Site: saxony
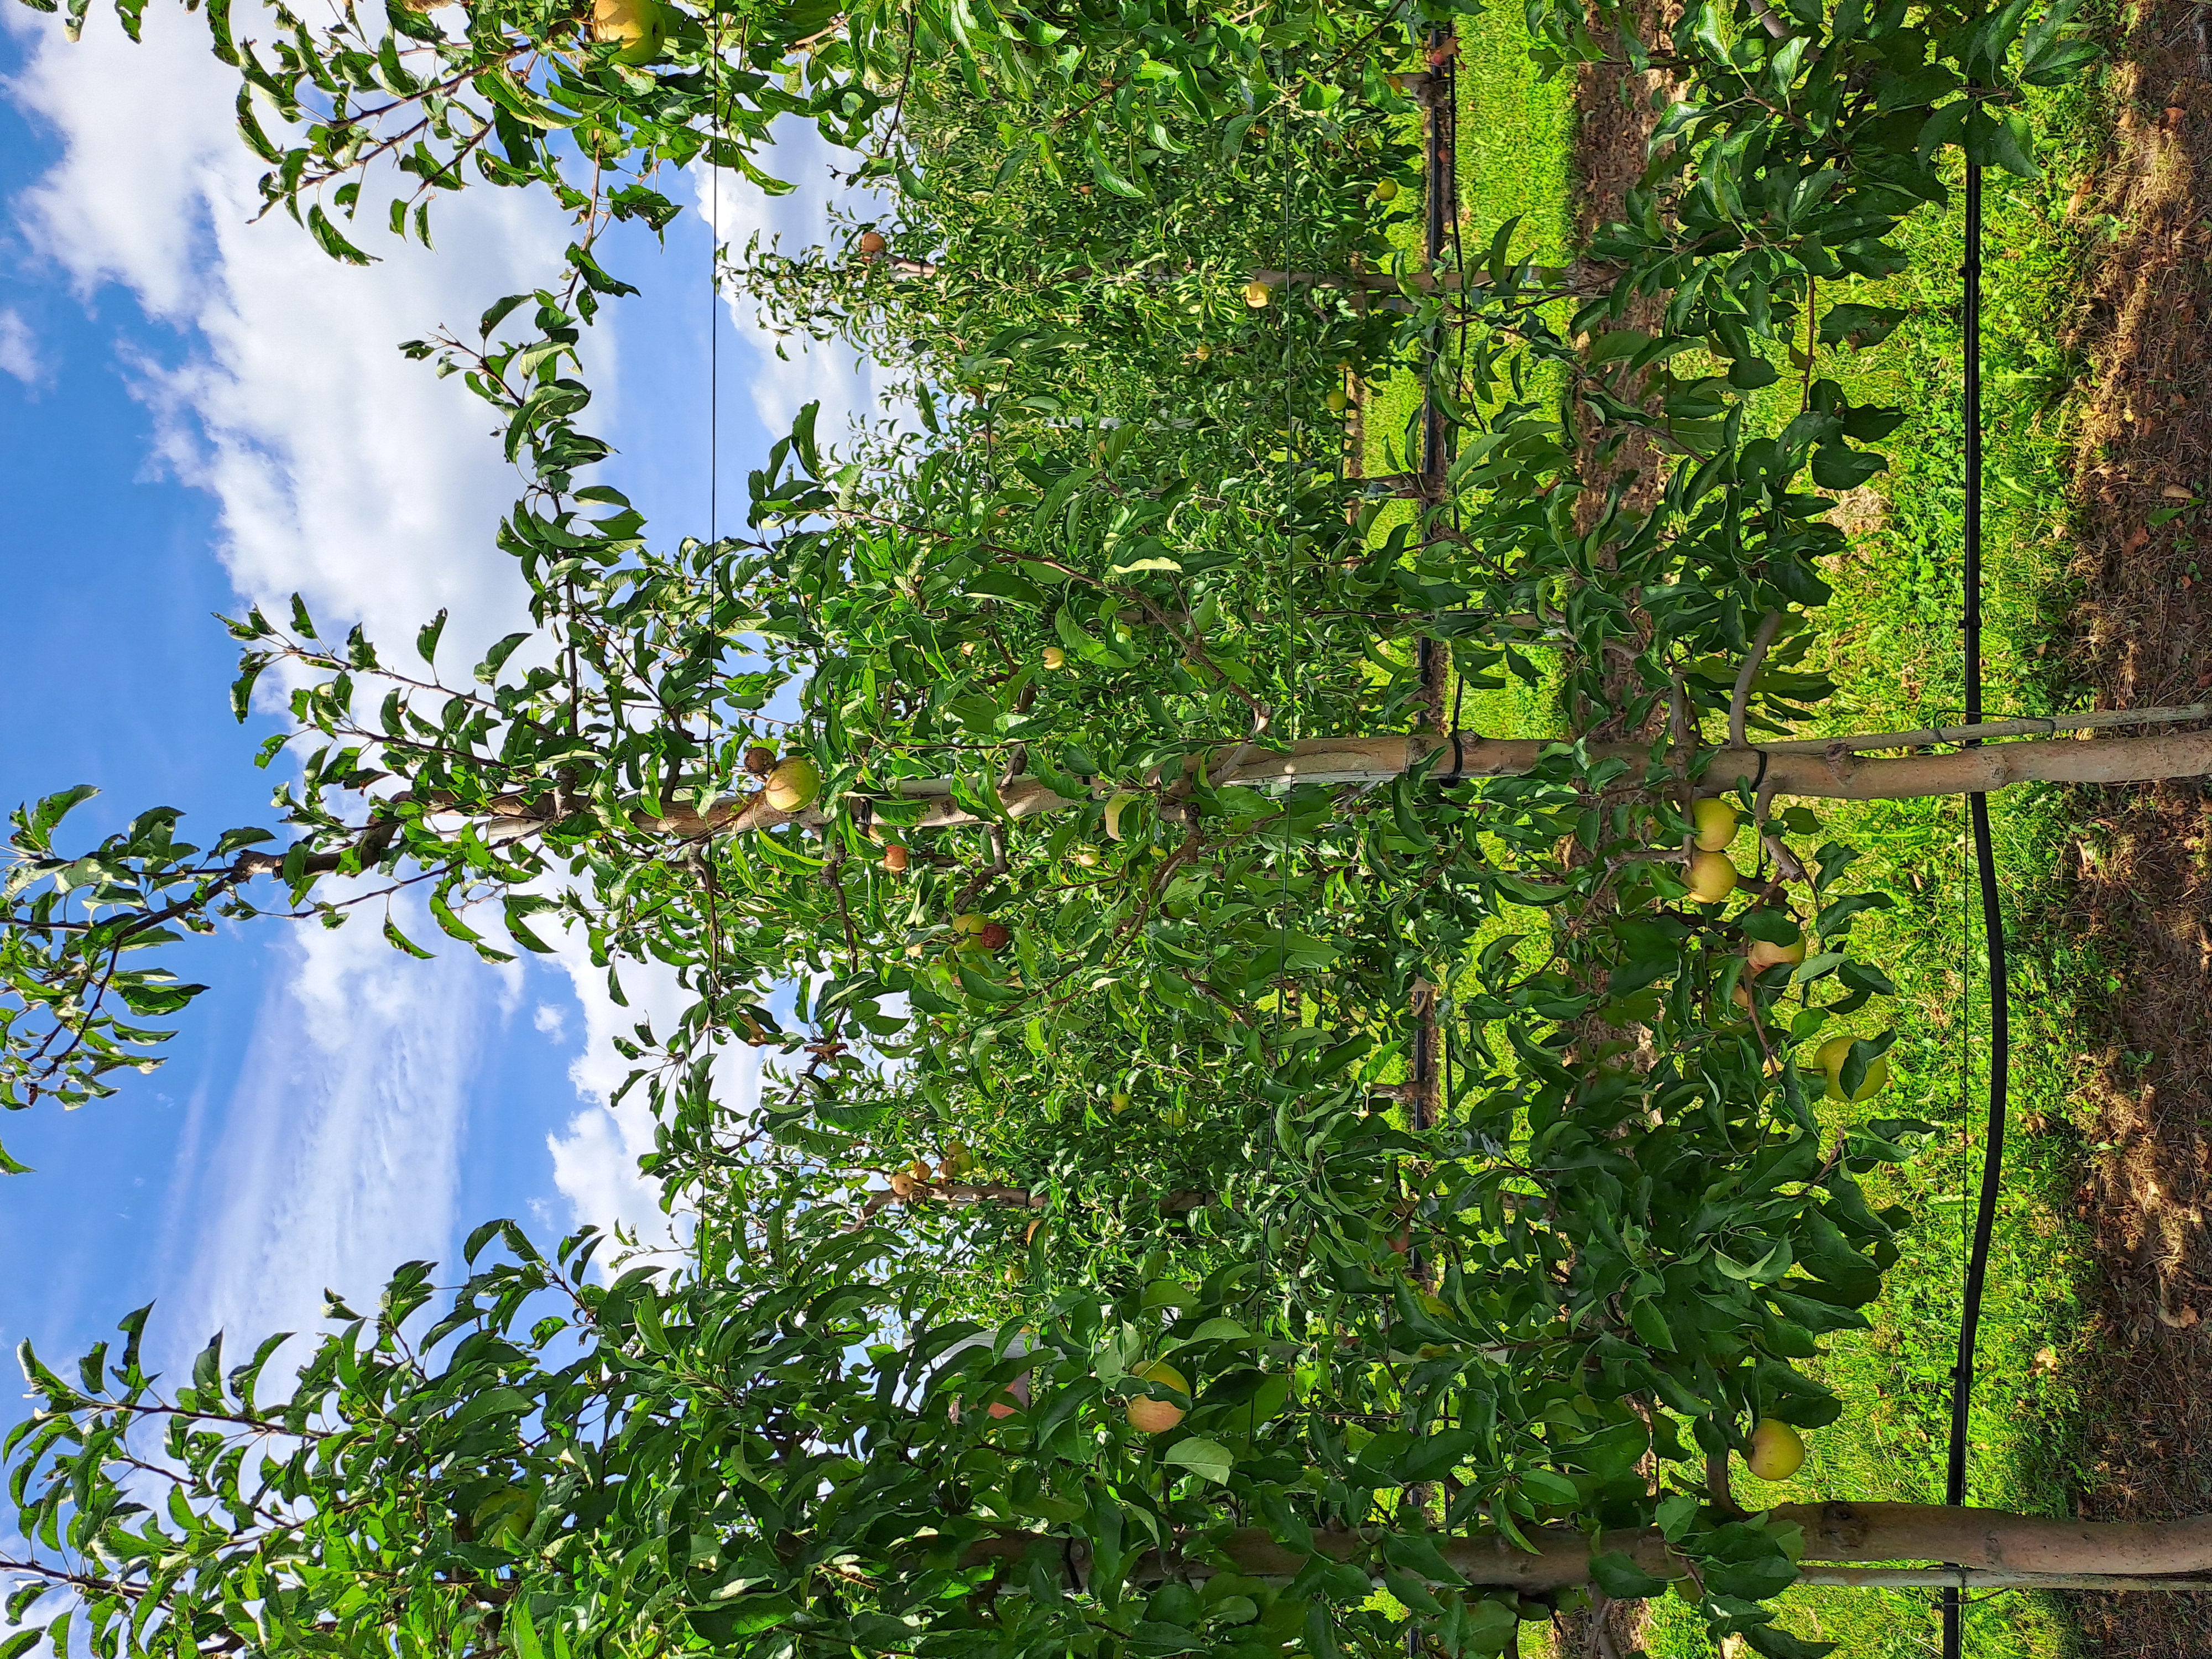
Growth stage (BBCH 85): Maturity of fruit and seed